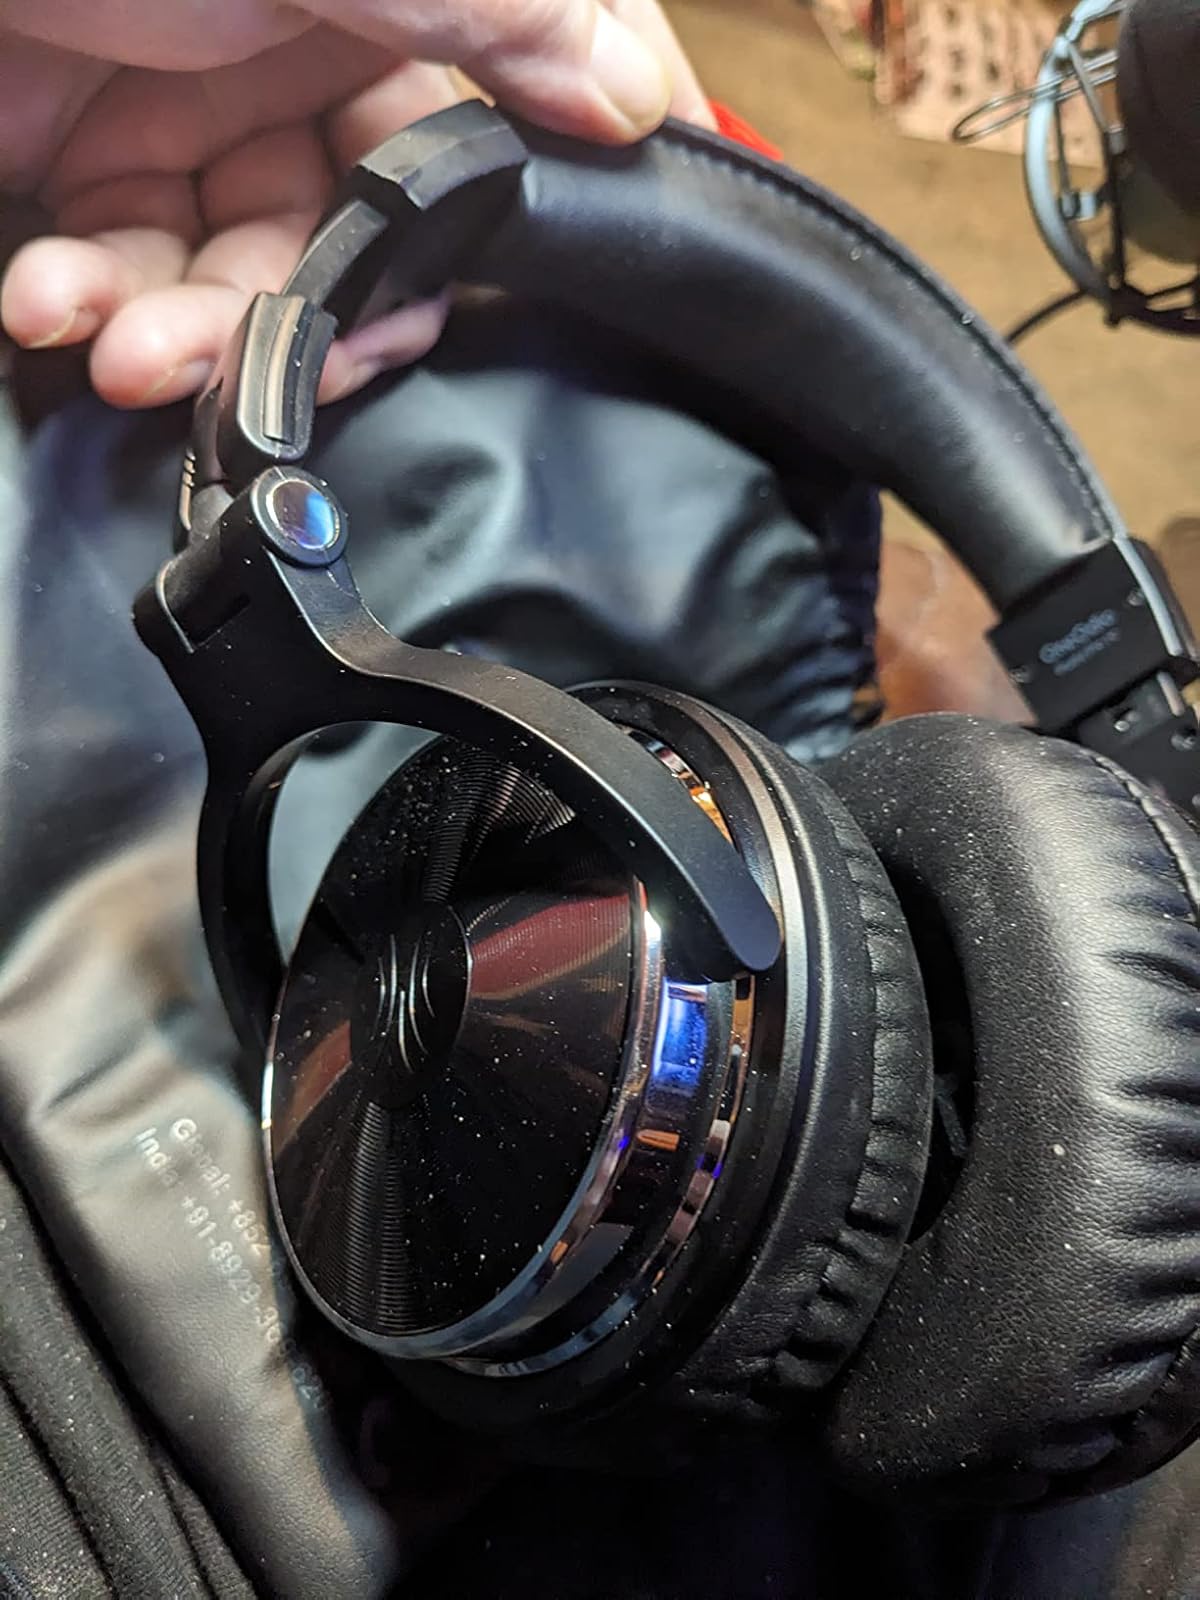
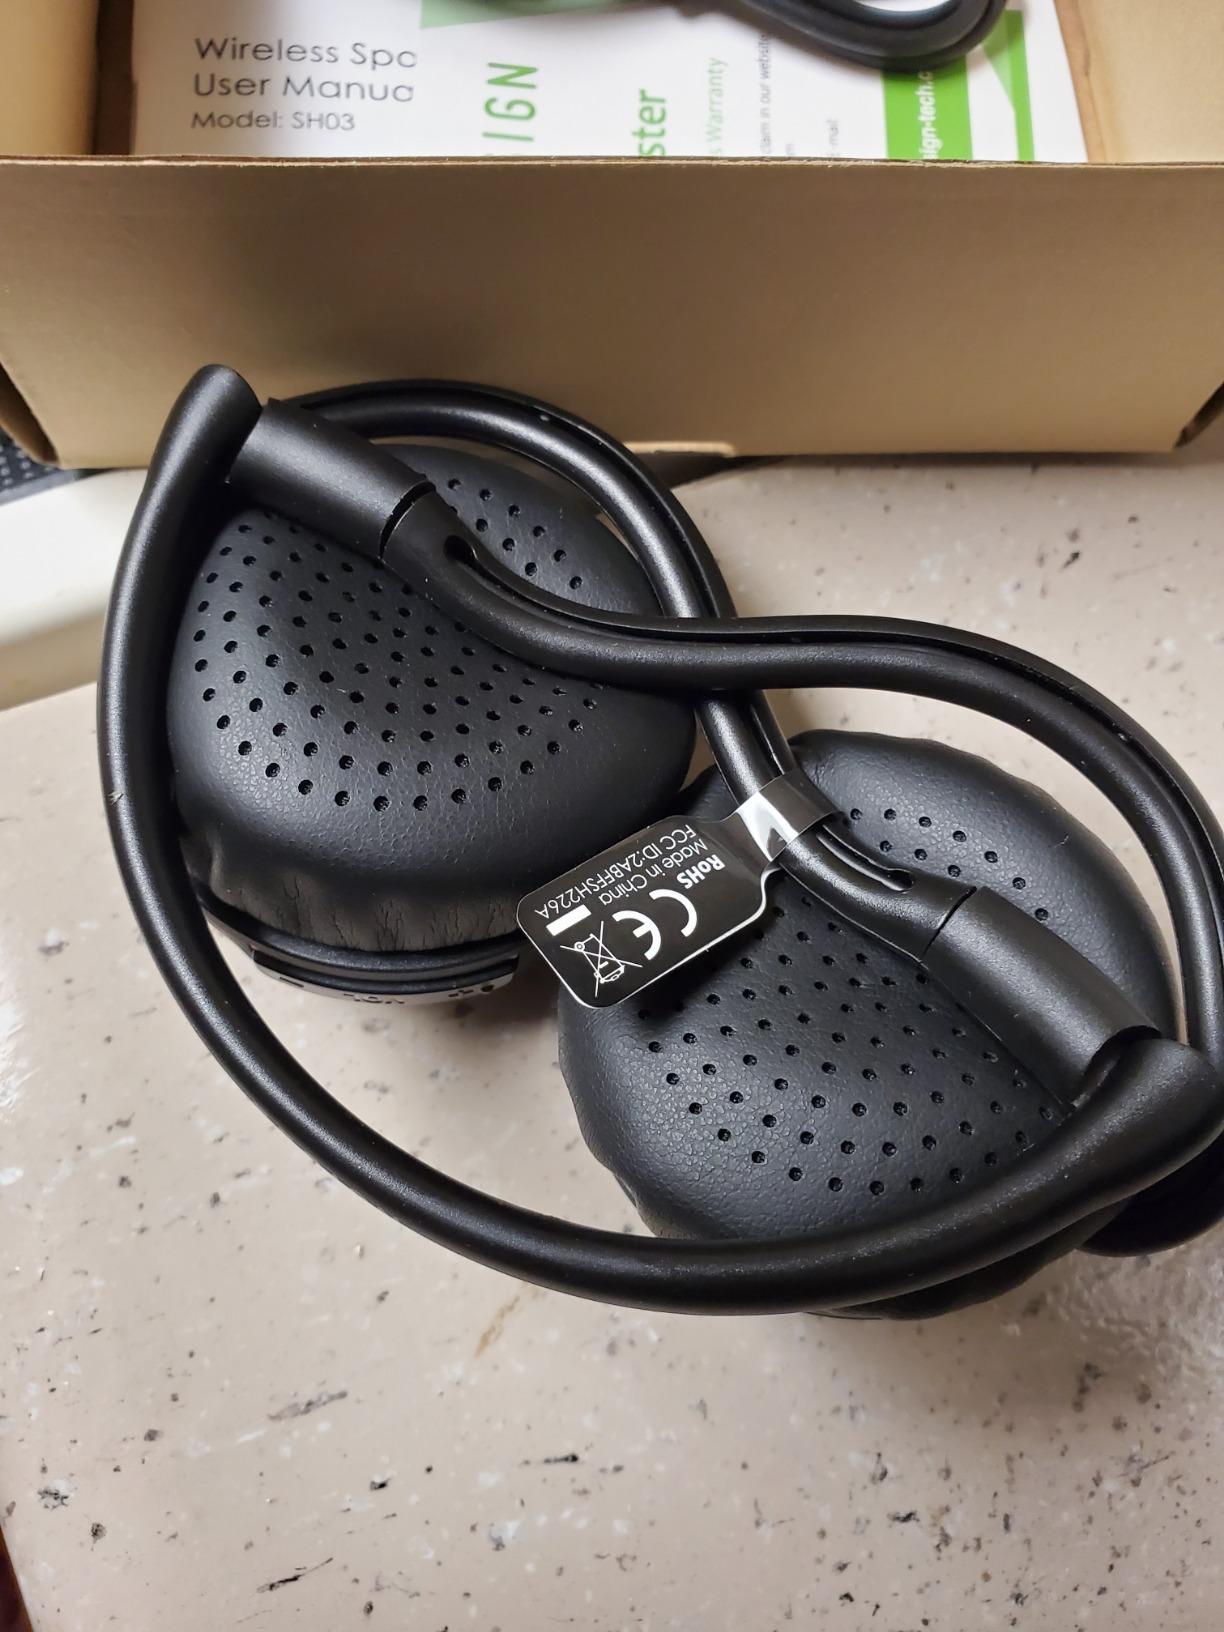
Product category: headphones
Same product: no